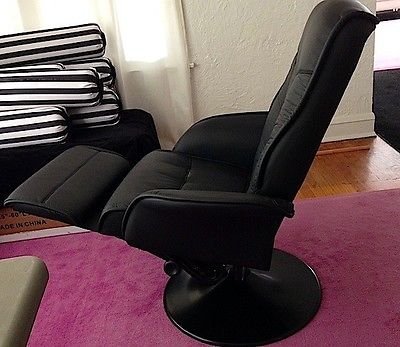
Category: chair